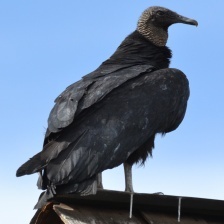
Species: BLACK VULTURE
Scientific name: CORAGYPS ATRATUS
ImageNet parent category: vulture